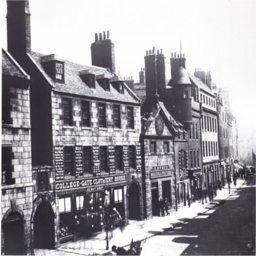
where author lived as a child